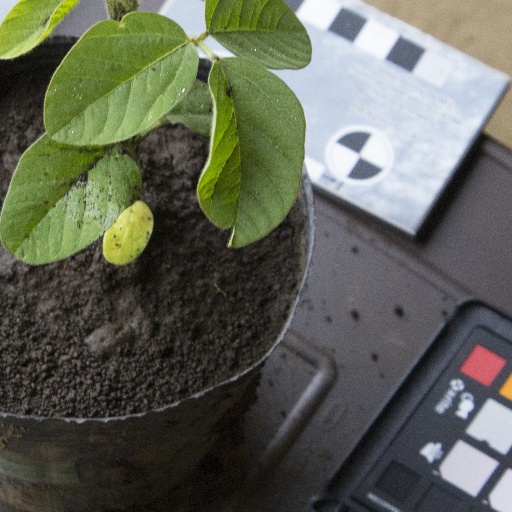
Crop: soybean